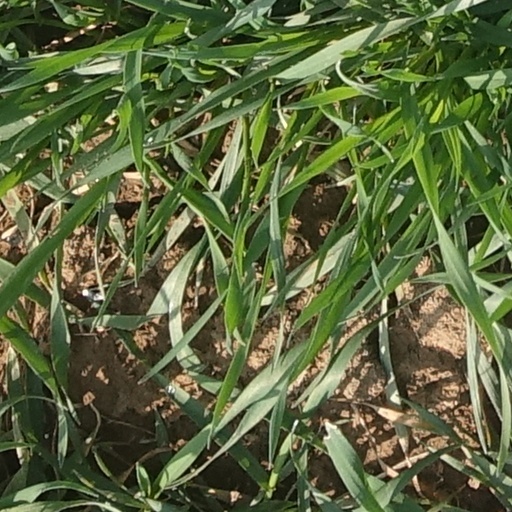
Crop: wheat